Belgian UFO wave

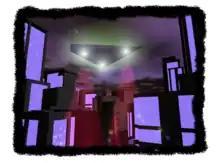
CGI reconstruction of testimonies

At around 23:00 on March 30th, 1990, the supervisor for the Control Reporting Center (CRC) at Glons received reports that three unusual lights were seen moving towards Thorembais-Gembloux, which lies to the southeast of Brussels. Glons CRC requested the Wavre gendarmerie send a patrol to confirm the sighting.